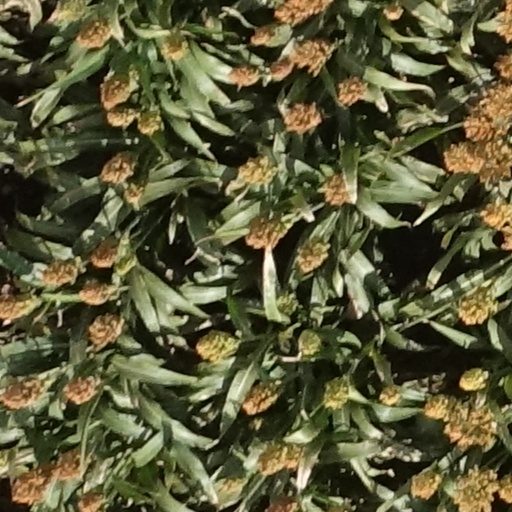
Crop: sorghum